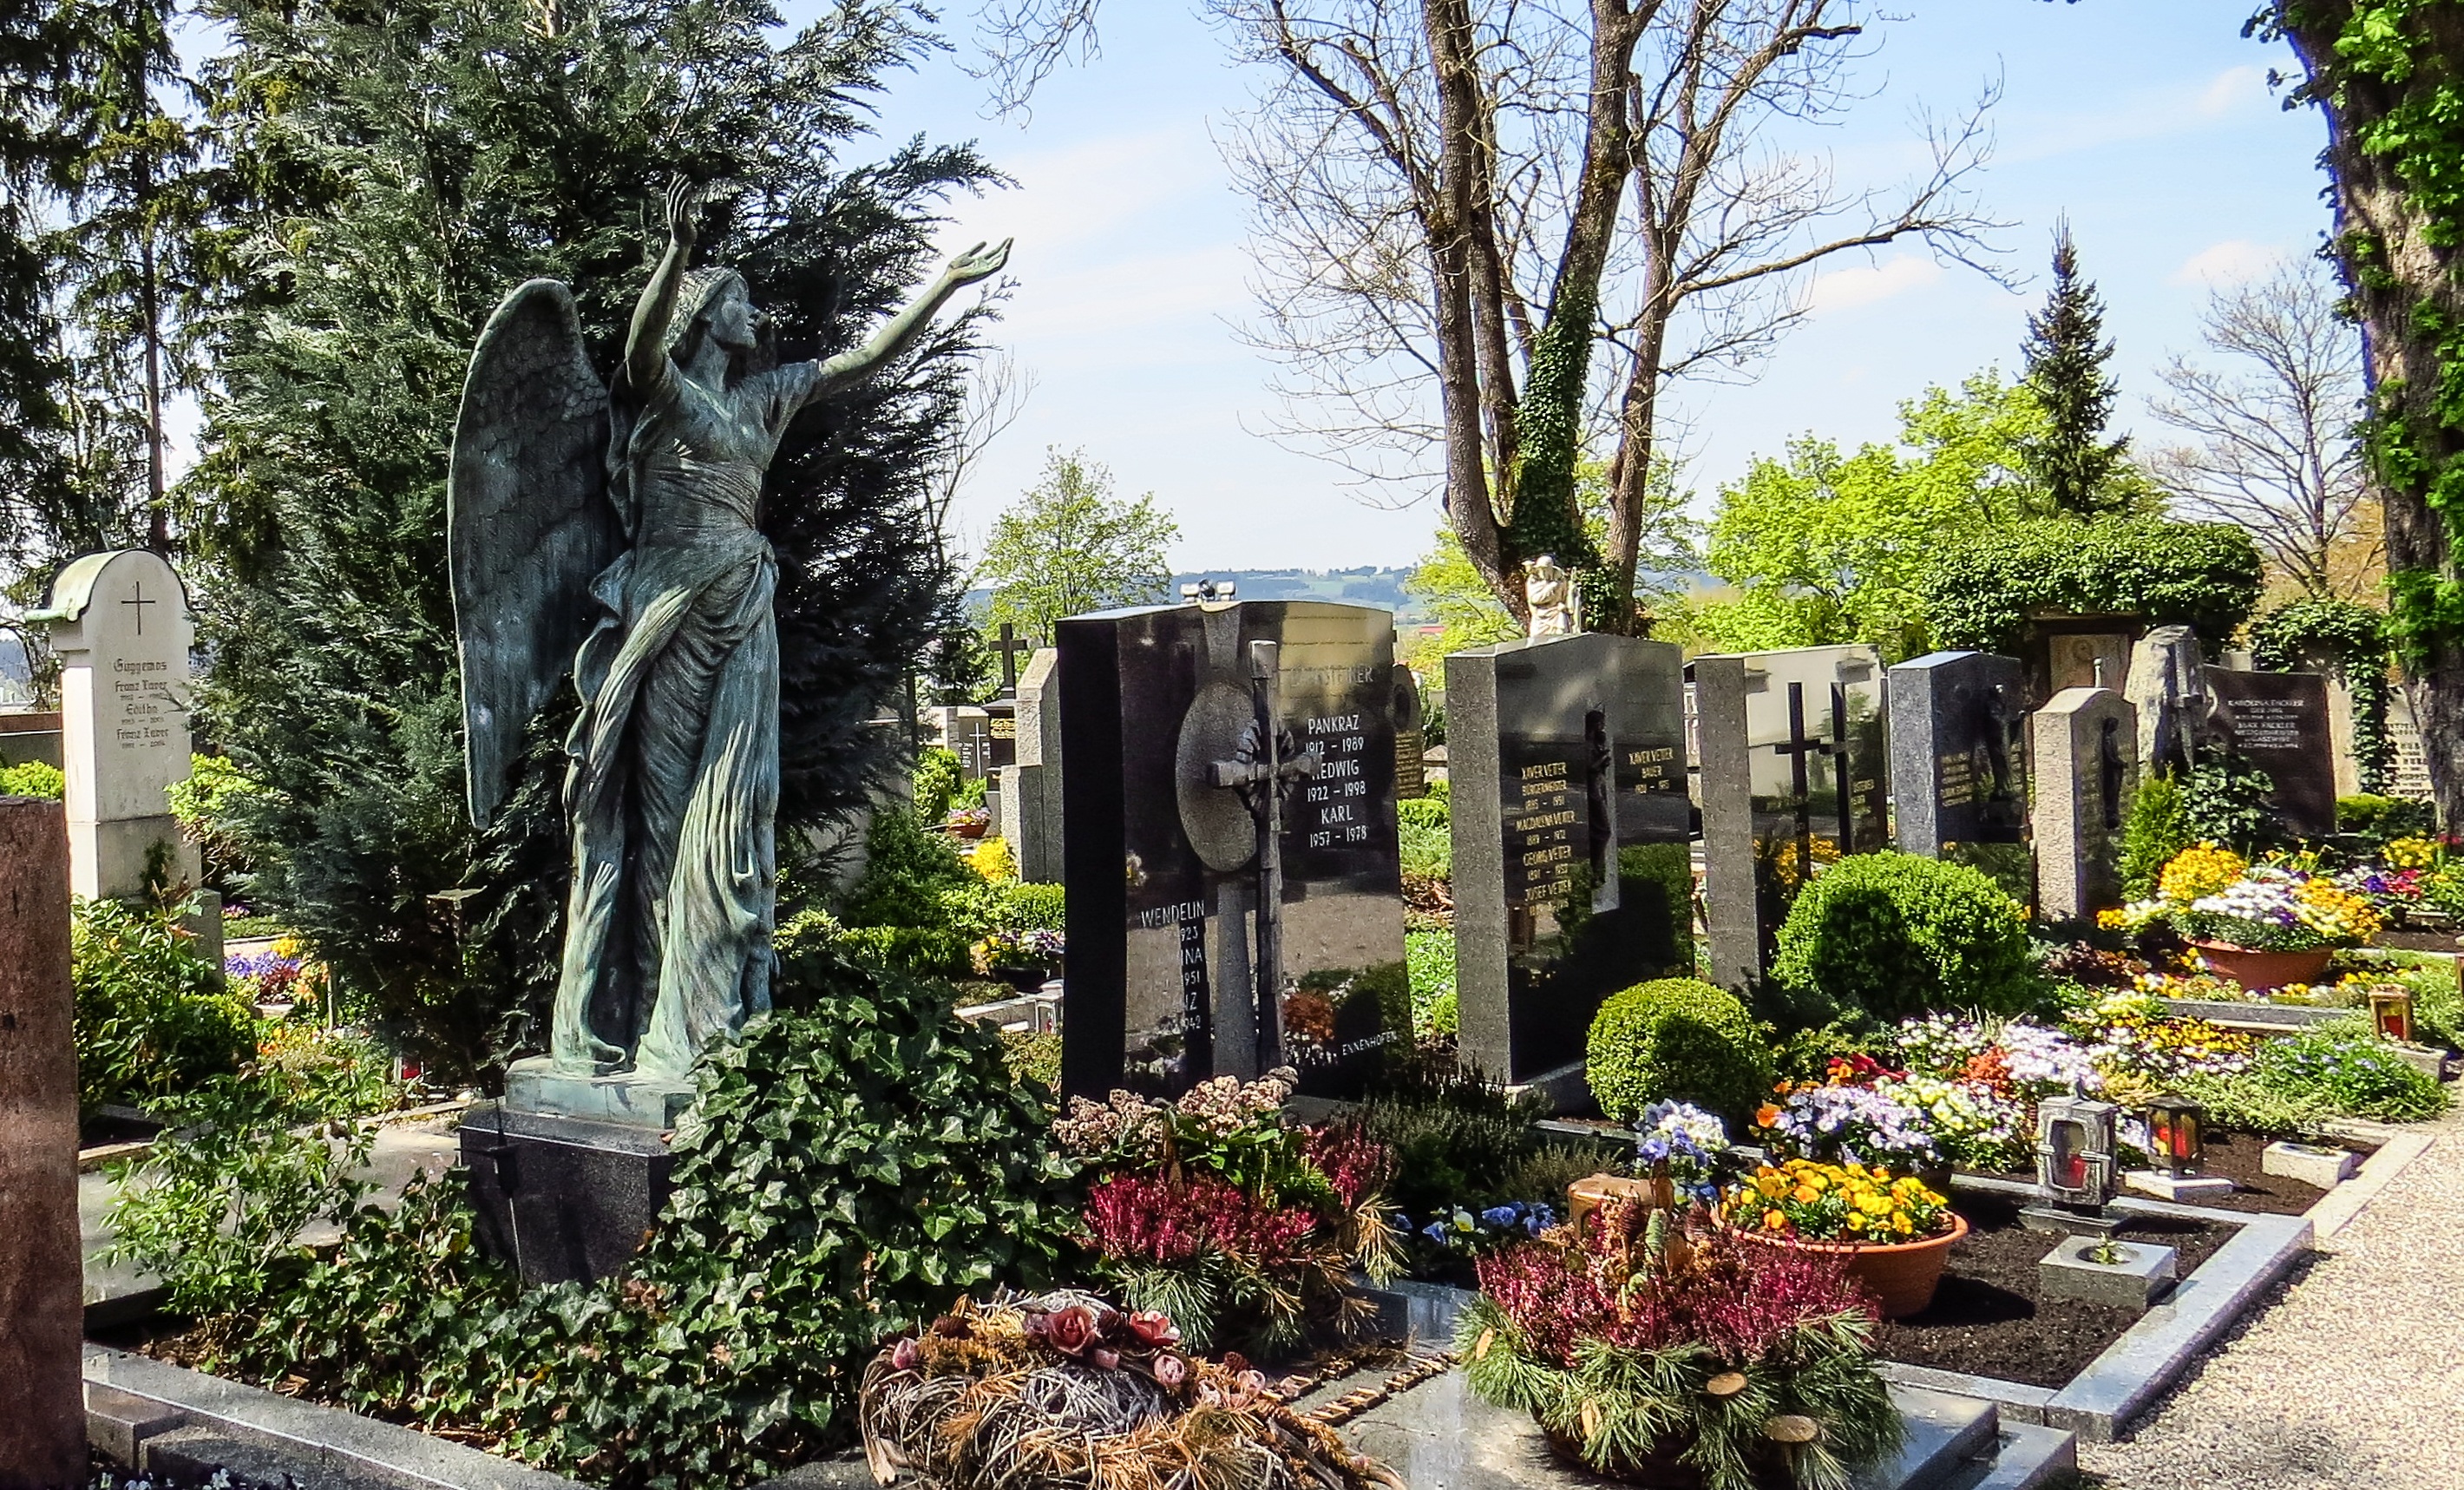
flower, botany, cemetery, garden, grave, gravestone, botanical garden, graves, yard, grave stones, grabschmuck, grave figures